Cameron Batson

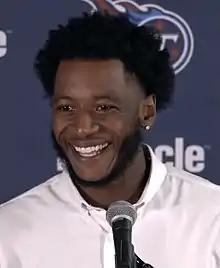
Batson in 2021

Cameron Malik Batson (born December 20, 1995) is an American professional football wide receiver and return specialist. He played college football at Texas Tech and was signed as an undrafted free agent by the Tennessee Titans in 2018.